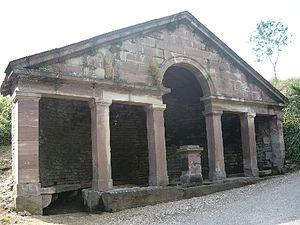
Lavoir communal de Montmotier, XIXème
Un lavoir est un bassin alimenté en eau généralement d'origine naturelle qui a pour vocation première de permettre de rincer le linge après l'avoir lavé. Il est le plus souvent public, gratuit ou payant selon les communes, mais peut être privé, attaché à une seule maison ou une seule ferme et pouvant être mis à la disposition de voisins moyennant une redevance.
Montmotier est une commune française située dans le département des Vosges en région Grand Est.